Maylis

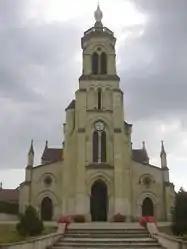
The church of Our Lady, in Maylis

Maylis is a commune in the Landes department in Nouvelle-Aquitaine in south-western France.